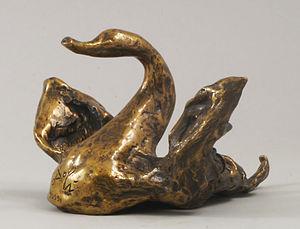
La collection Clot se compose de 44 statues de bronze réalisée entre 1969 et 1979 attribuée à Salvador Dalí pour son ami et collectionneur catalan Isidro Clot. C'est une série de bronze surréalistes créée à partir de cire perdue, et reproduite initialement en 4 exemplaires + l'épreuve d'artiste. L'œuvre a été modelée aux abords de la piscine de la maison de l'artiste à Portlligat.